Cricklewood railway station

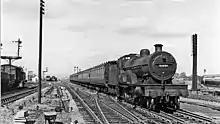
Up stopping train in 1950

It was opened on 2 May 1870 as Childs Hill and Cricklewood nearly 2 years after the Midland Railway had built its extension (now called the Midland Main Line) to St. Pancras. The station acquired its present name in 1903.